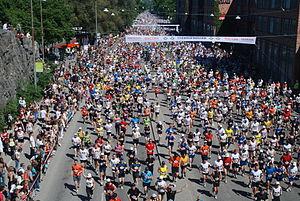
Le marathon est une épreuve sportive individuelle de course à pied qui se dispute généralement sur route sur une distance de 42,195 kilomètres.